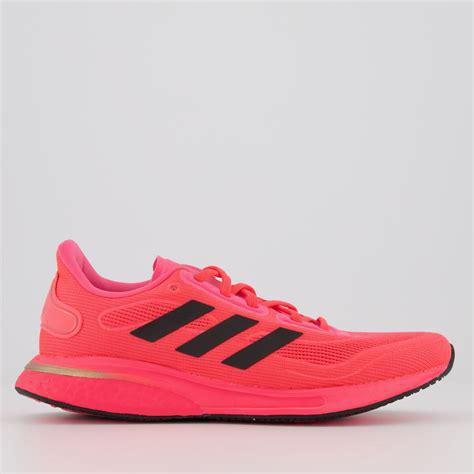
Brand: Adidas
Model: Supernova